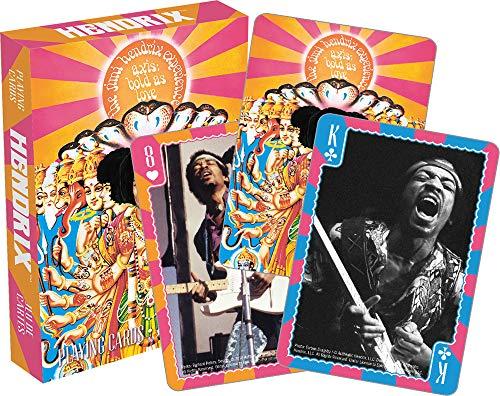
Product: Aquarius Jimi Hendrix Playing Cards
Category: Toys & Games | Games & Accessories | Card Games | Standard Playing Card Decks
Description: Cards measure 2.5" X 3.5".
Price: $9.41
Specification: ProductDimensions:0.7x2.5x3.5inches|ItemWeight:2.4ounces|ShippingWeight:2.4ounces(Viewshippingratesandpolicies)|ASIN:B07MWQGFBN|Itemmodelnumber:52608|Manufacturerrecommendedage:14yearsandup